Lubuntu

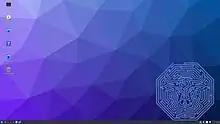
Lubuntu 23.10

Lubuntu 23.10 is an interim release that was made on 12 October 2023 and supported for nine months until July 2024.